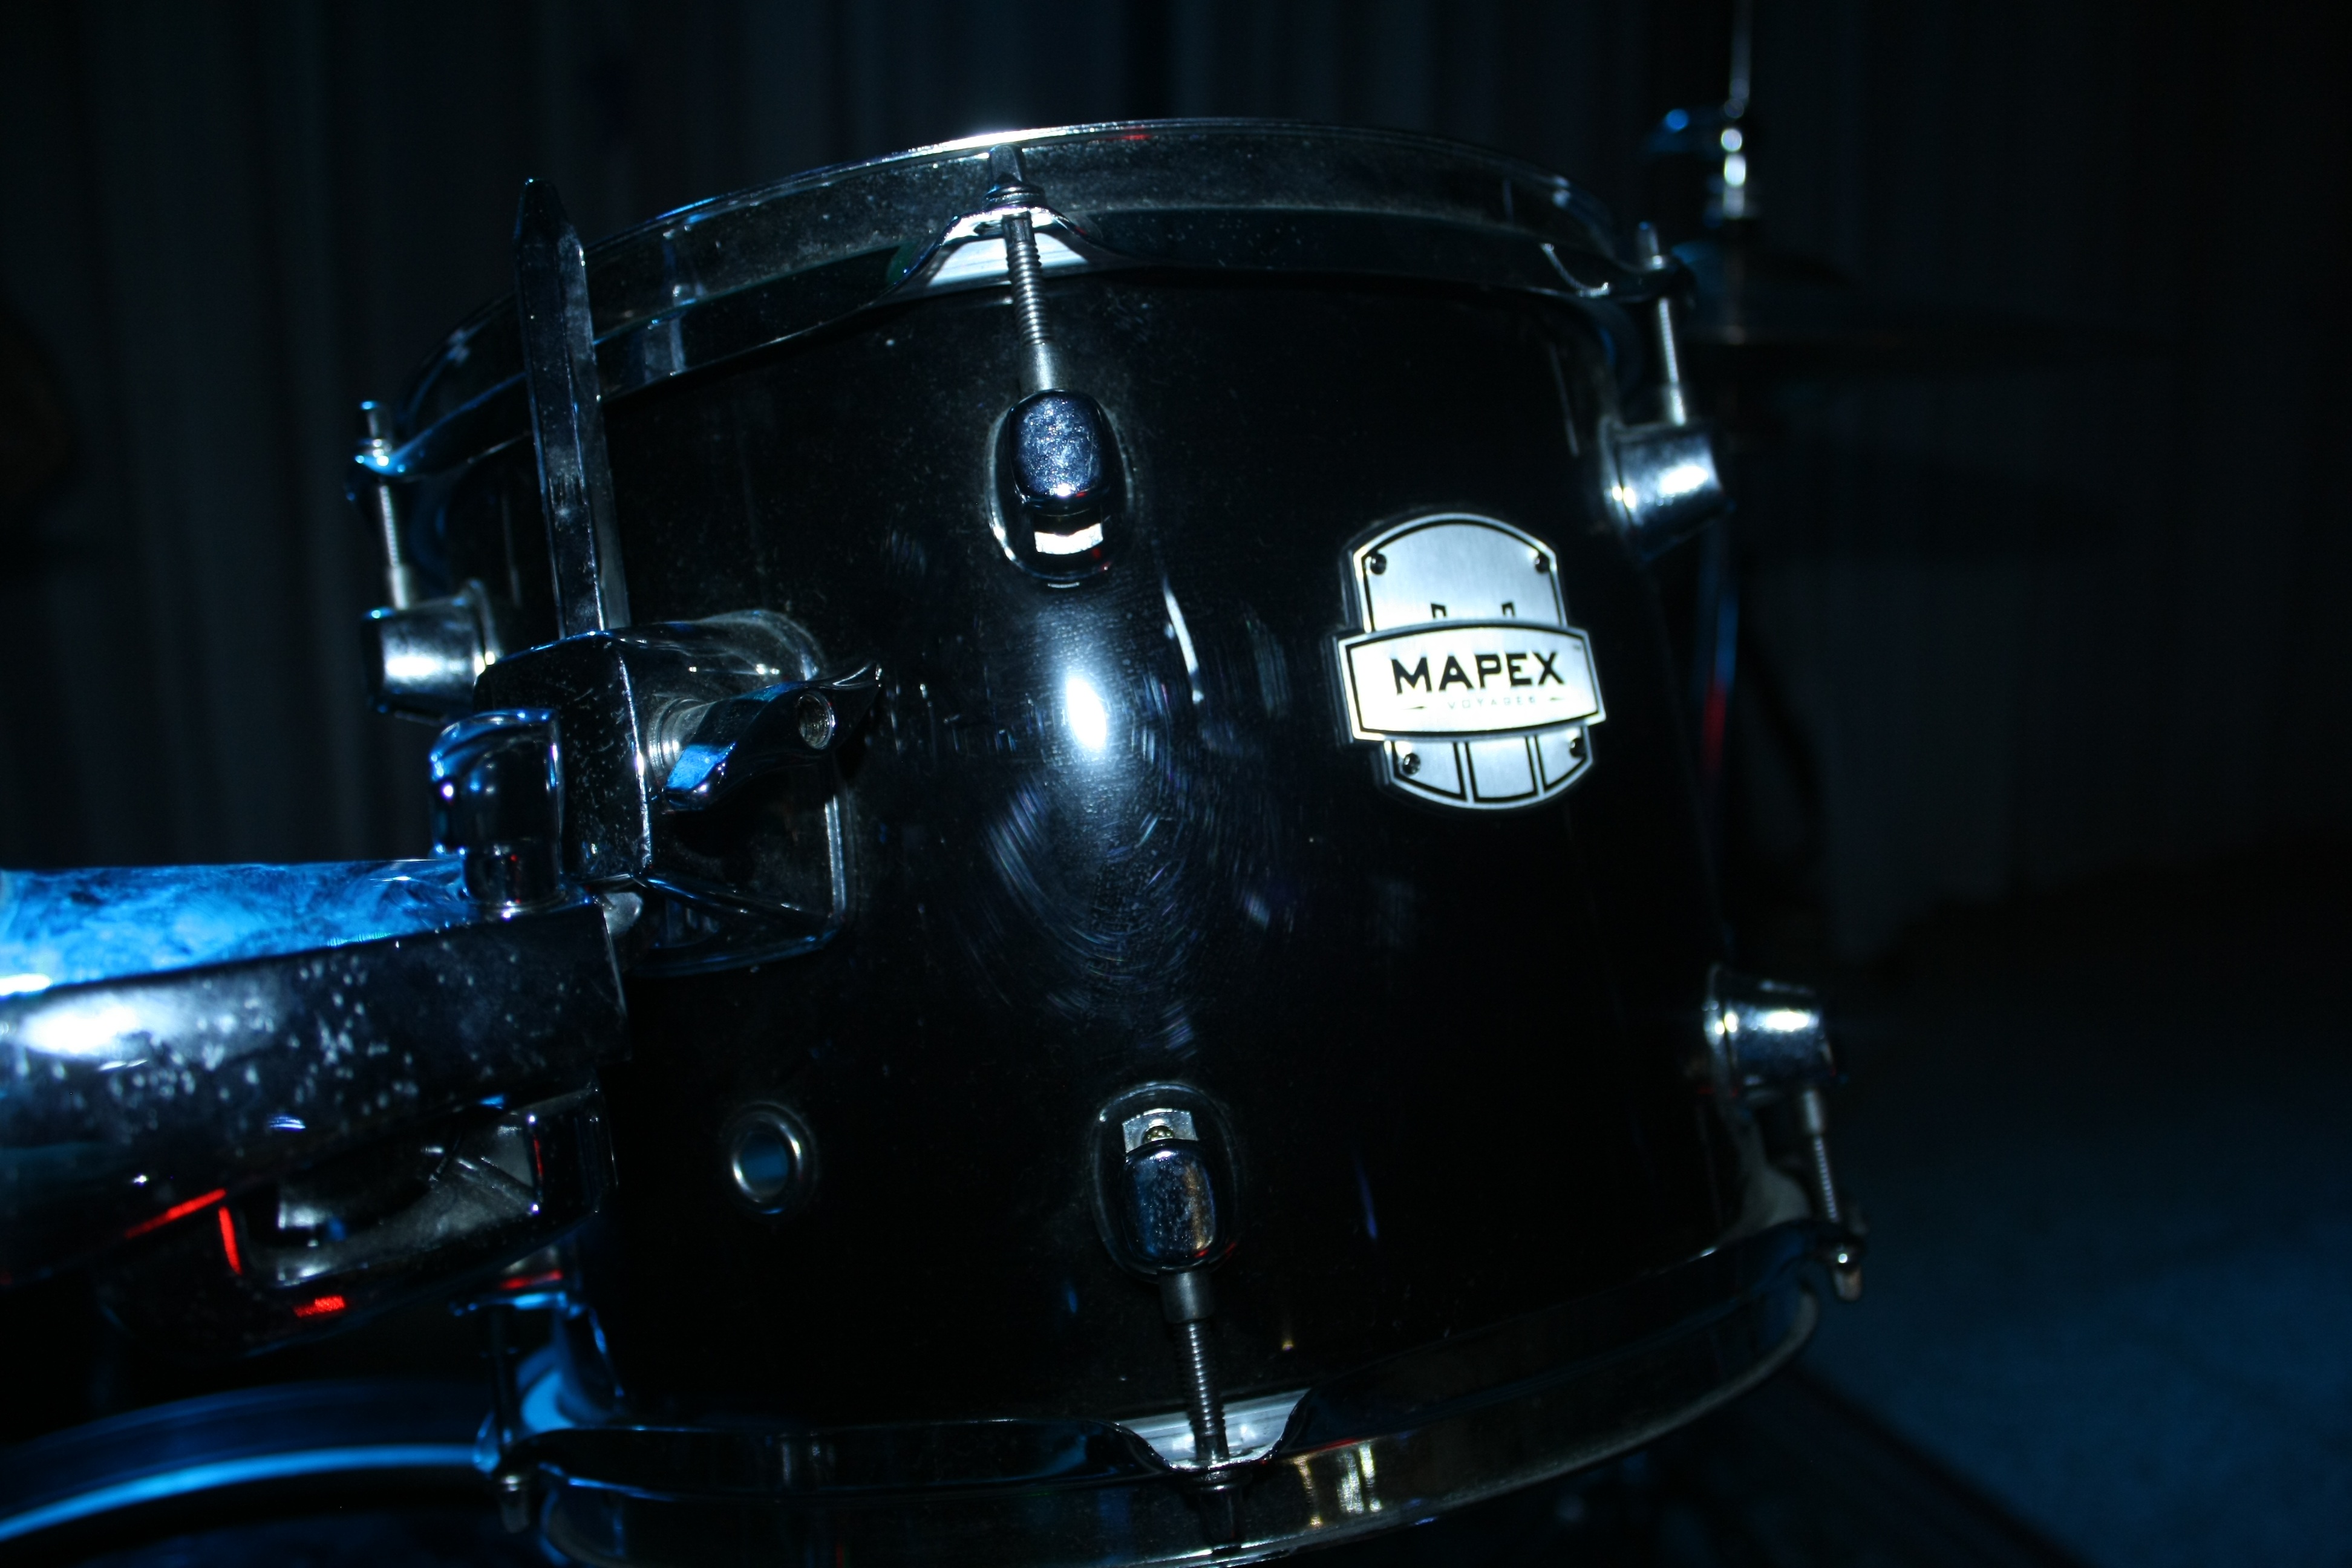
music, drum, musical instrument, percussion, drums, drummer, instruments, bass drum, skin head percussion instrument, snare drum, tom tom drum